Lui Seng Chun

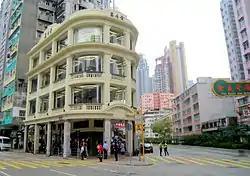
Lui Seng Chun in 2012

Lui Seng Chun is a Grade I Historic Building located at 119 Lai Chi Kok Road, in Mong Kok, Hong Kong, at the junction with Tong Mi Road. It is a four-storey "tong lau" (the local term for Hong Kong shophouse typology) that was built in 1931 by Mr. Lui Leung. The architect was Mr. W. H. Bourne.